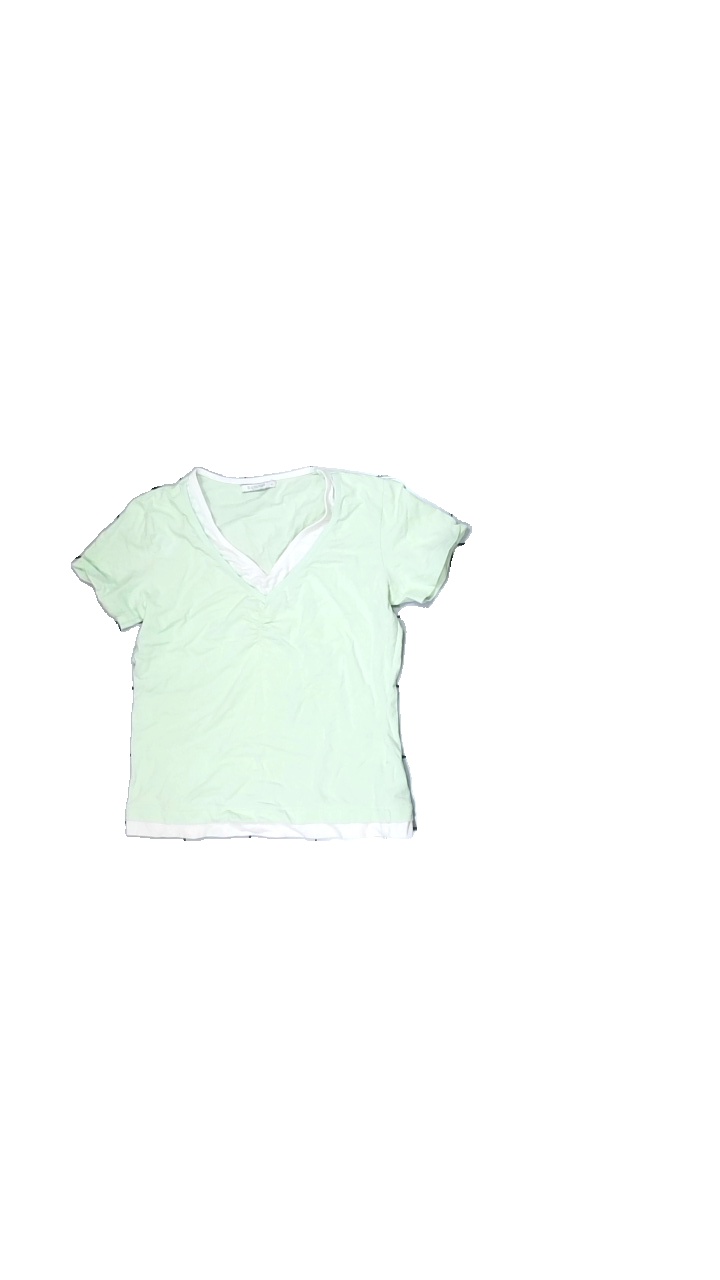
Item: Blouse (Ladies)
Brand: B.young
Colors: Green, White
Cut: Regular, V-collar
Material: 95%cotton 5%elastane
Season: Autumn
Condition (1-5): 2
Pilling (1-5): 3
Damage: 1
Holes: Minor
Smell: Minor
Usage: Export
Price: <50